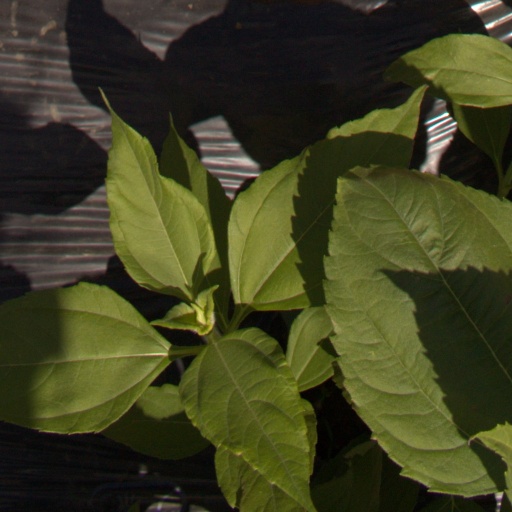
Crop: Jerusalem artichoke